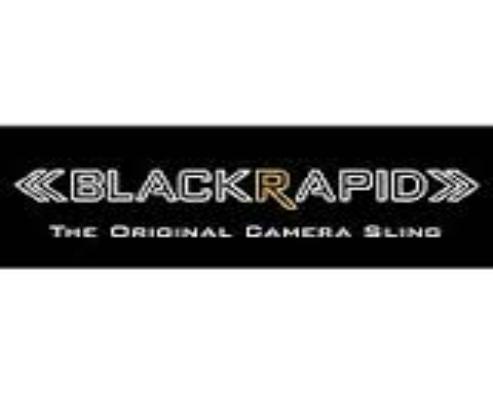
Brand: Black Rapid
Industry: Others